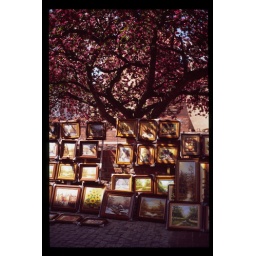
paintings displayed for sale under a blooming pink tree